Vengeance (2003)

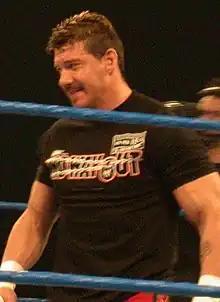
Eddie Guerrero faced Chris Benoit for the vacant United States Championship.

As the pay-per-view event began, Eddie Guerrero faced Chris Benoit for the vacant United States Championship. The match was contested evenly between both men, with both of them performing a variety of offensive maneuvers. Guerrero eventually gained the upper hand when Rhyno interfered in the match while the referee was unconscious, performing a Gore on Benoit. After this, Guerrero performed a Frog splash on Benoit to win the title.